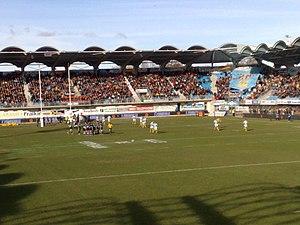
Stade Aime Giral durant le match Perpignan vs Castres.
Marc Lièvremont est un ancien joueur de rugby à XV et à sept français, ancien sélectionneur de l'Équipe de France de rugby entre 2007 et 2011, né le 28 octobre 1968 à Dakar.
Le stade Aimé-Giral est un stade situé en plein cœur de Perpignan, dans le département français des Pyrénées-Orientales en région Occitanie.